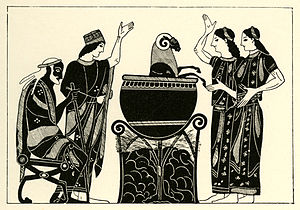
Medea
Medea tilbereder lammet, fra græsk amfora.
Medea er en troldkvinde i den græske mytologi. Datter af kong Aietes af Kolchis, Kirkes niece, barnebarn af solguden Helios og Jasons hustru.